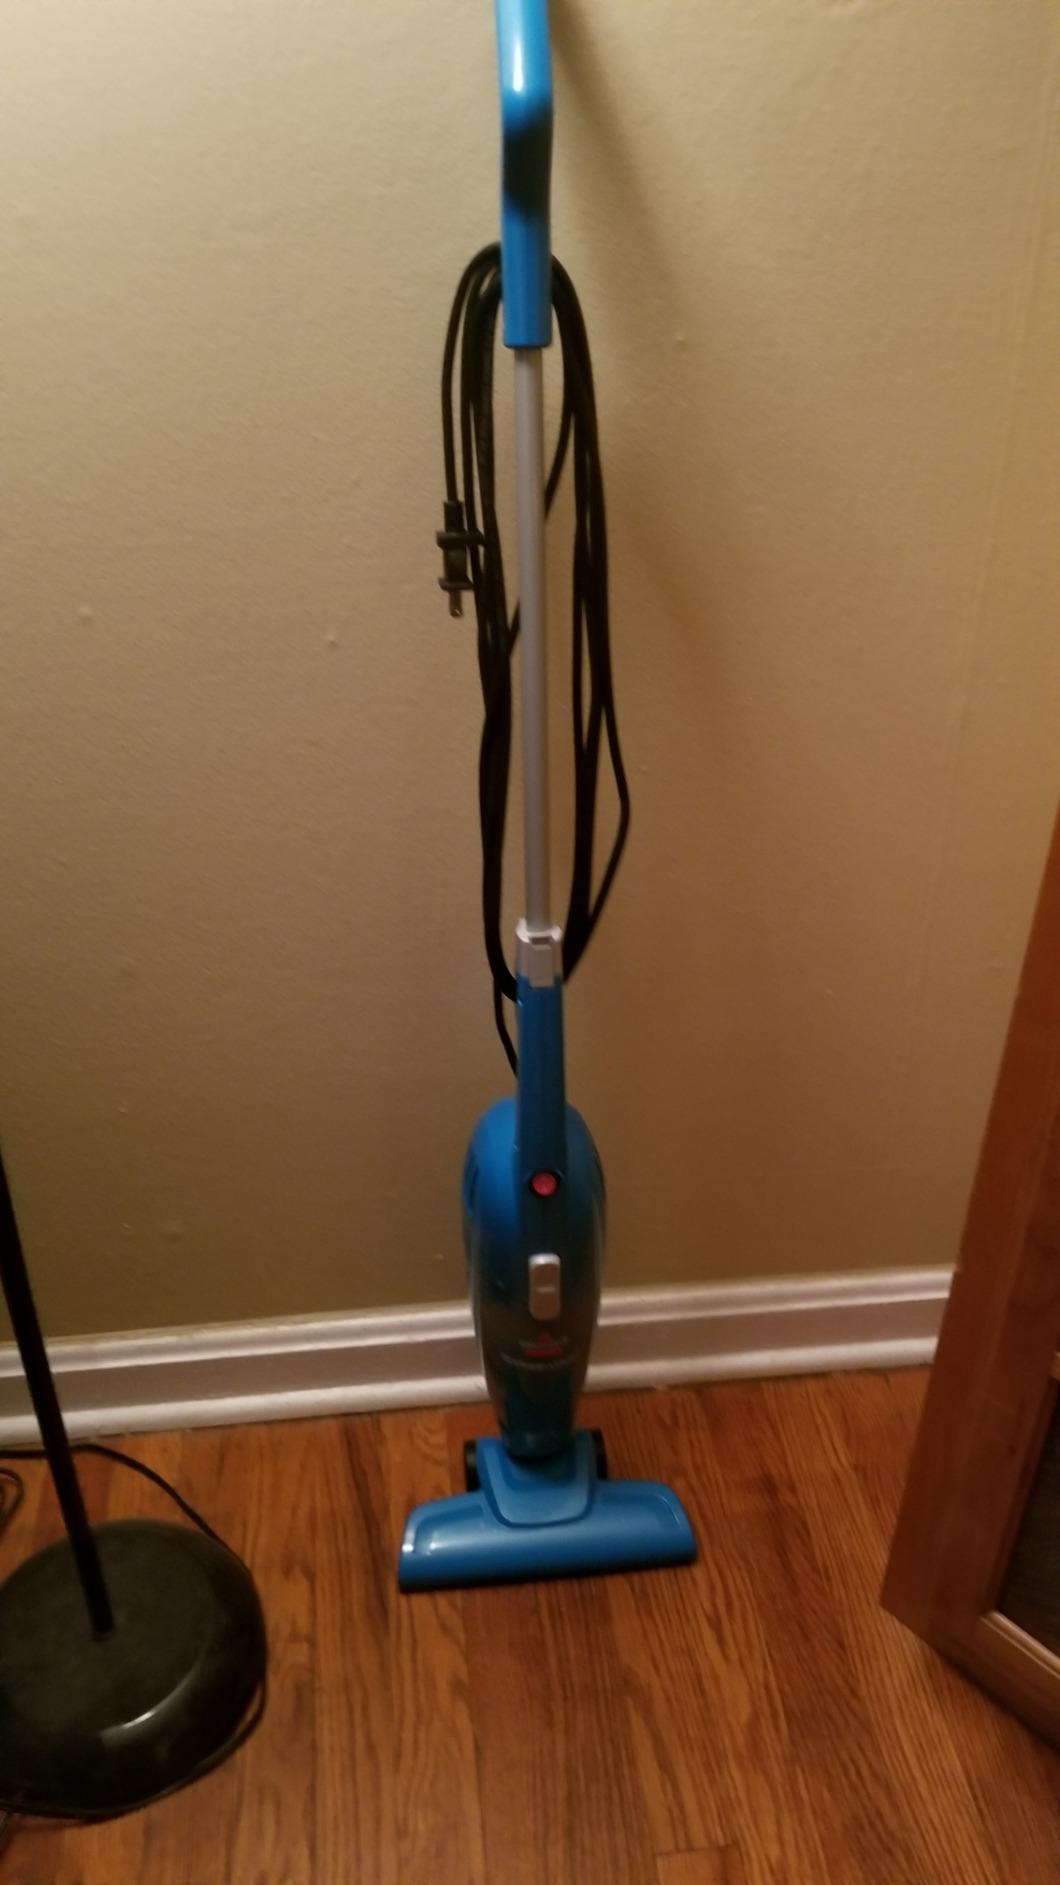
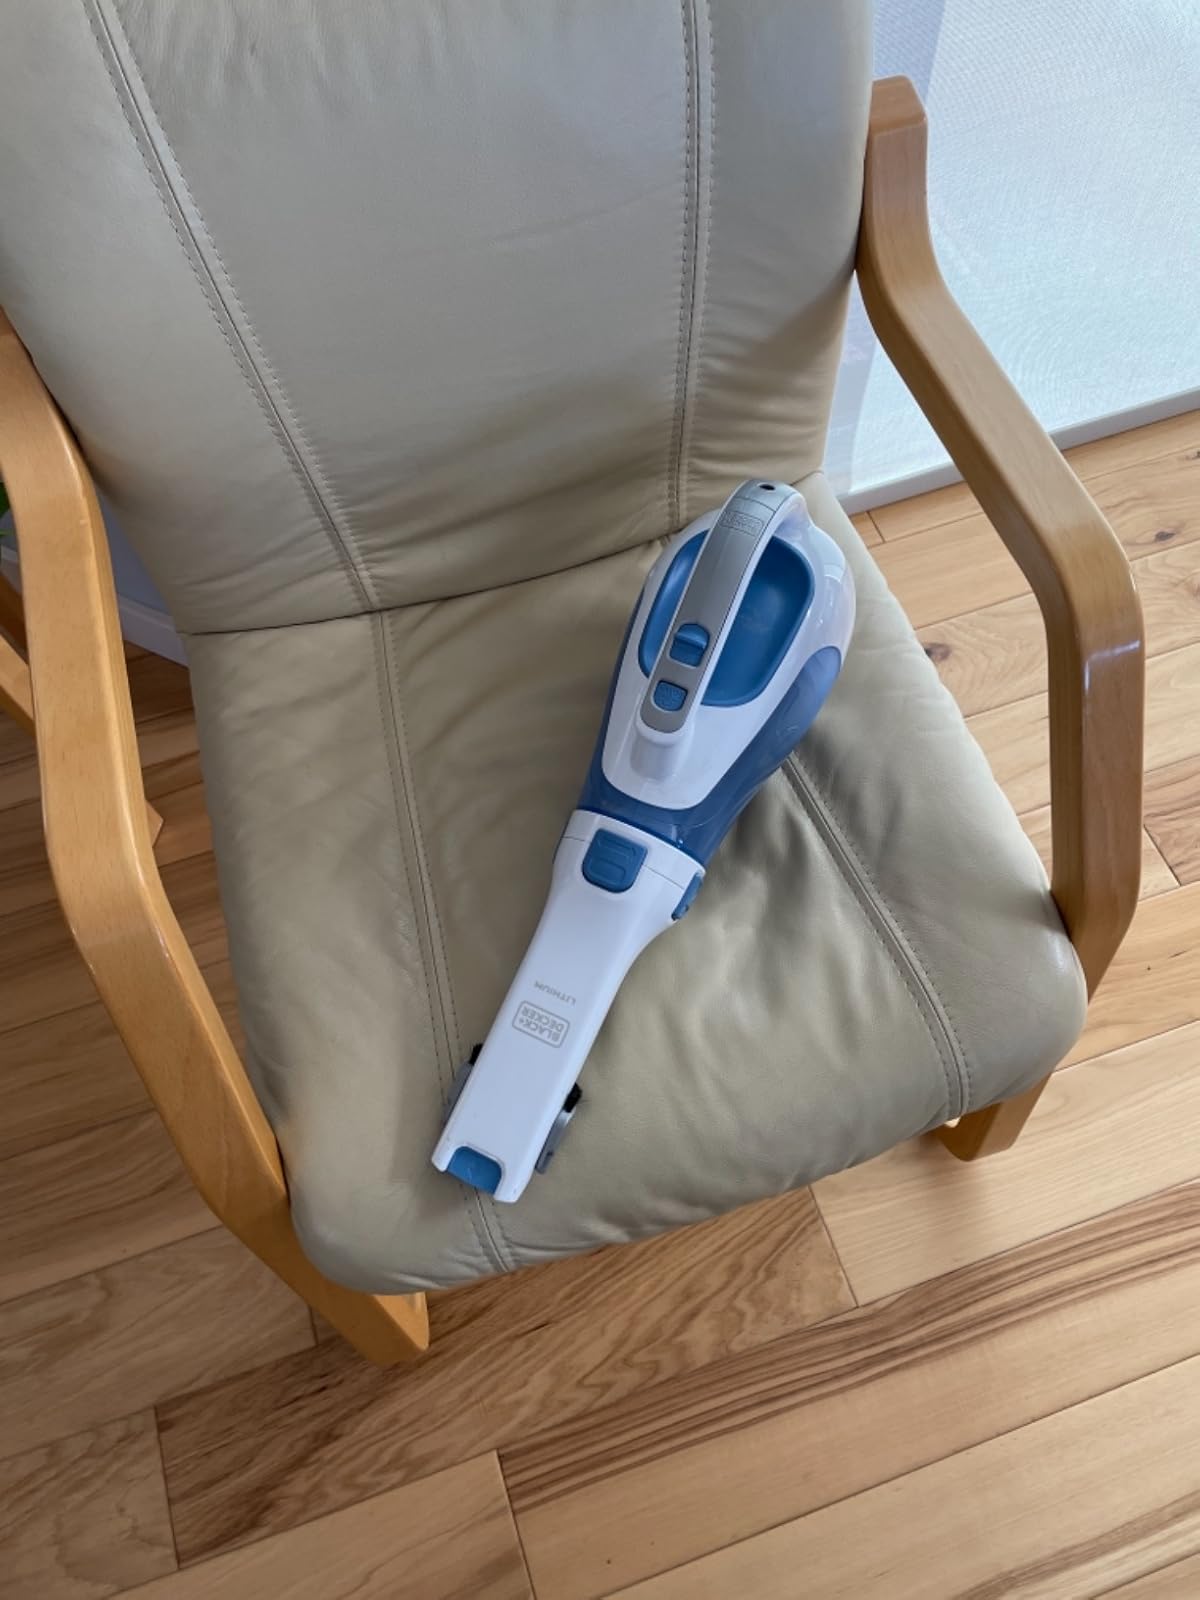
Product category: items_vacuum
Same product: no